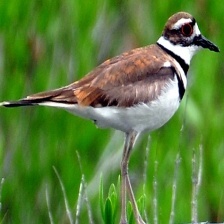
Species: KILLDEAR
Scientific name: CHARADRIUS VOCIFERUS